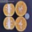
Label: orange